Eitorf station

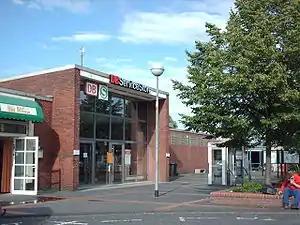
Eitorf station

Eitorf station is located on the Sieg Railway in the town of Eitorf in the German state of North Rhine-Westphalia. It was opened in 1859 by the Cologne-Minden Railway Company with the Sieg Railway and served passenger and freight traffic.